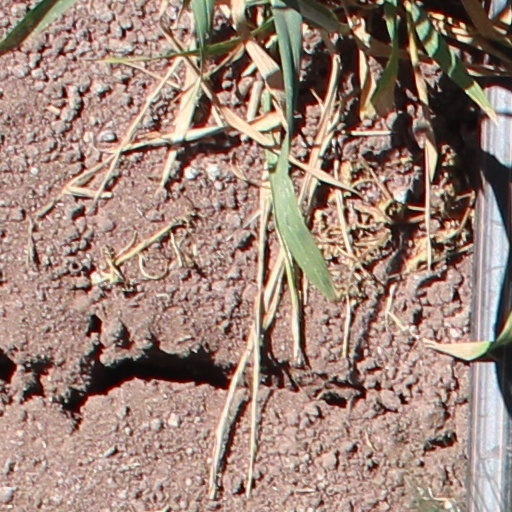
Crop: wheat